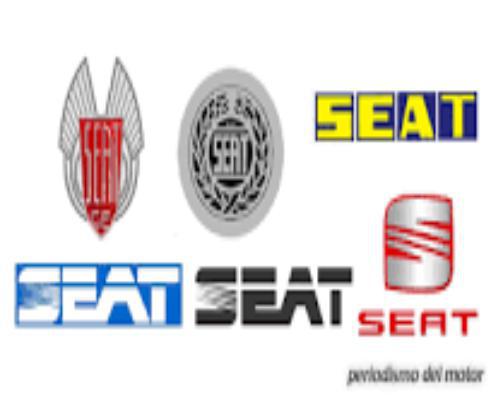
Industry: Transportation